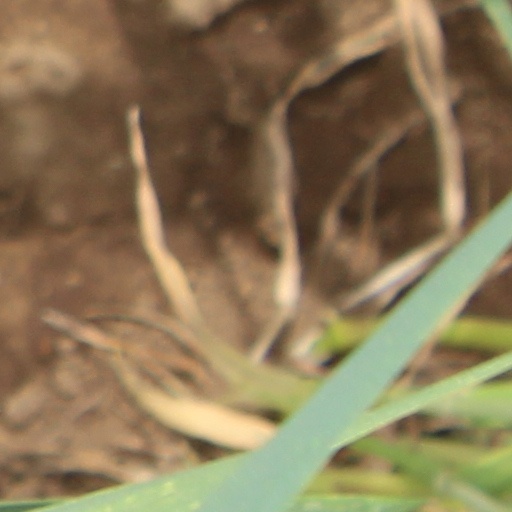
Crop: wheat